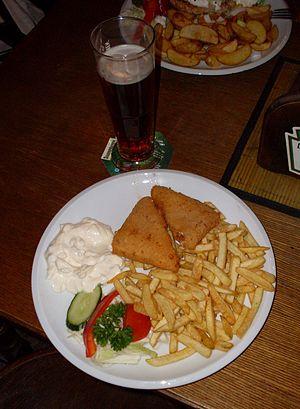
Le Cașcaval est le nom d'un type de fromage affiné à croute lavée et à pâte semi-dure traditionnel d'un certain nombre de pays dont la Roumanie, la République de Moldavie, la République tchèque, la République de Macédoine, La République de Bulgarie. Le cașcaval est fabriqué à partir de lait de brebis ou de lait de vache. Il peut être fumé pour améliorer sa conservation.